José Ramírez (infielder)

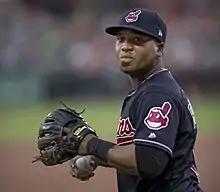
Ramírez in 2017

On March 28, 2017, Ramírez signed a five-year contract extension worth $26 million. In June, he collected nine consecutive multi-hit games, the longest such streak for an Indians player since Roy Hughes in 1936. He was named AL Player of the Week for the first time in his career on June 18, after batting .516 with 16 hits, three home runs, seven RBIs, and a stolen base. He raised his average from .265 to .320 over his previous 22 games. When Jason Kipnis sustained a hamstring injury on July 9 that required a stint on the 10-day DL, Ramírez moved to second base to replace Kipnis for much of the remainder of the season. Ramírez was selected by fan voting as the starting third baseman for the American League in the MLB All-Star Game.